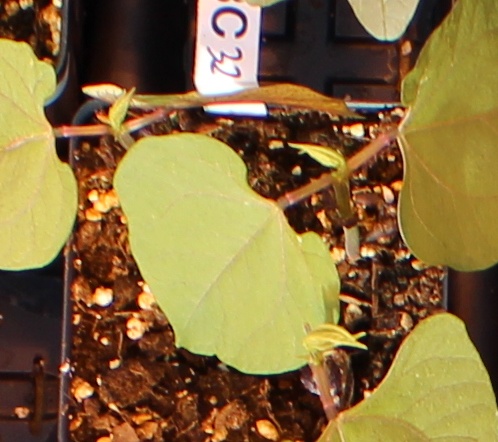
Label: Blackbean